Marițica Bibescu

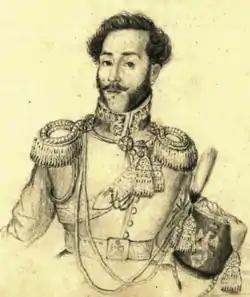
Marițica's first husband, Costache Ghica, in an 1831 drawing by Constantin Lecca

The Russo-Turkish War of 1828 signaled a Westernizing epoch for the Danubian Principalities. Both countries remained under Ottoman suzerainty but were directly governed by the Russian Empire. This "Regulamentul Organic" era, which increased the prestige of lesser boyars, allowed the orphaned youth to focus her efforts on social climbing. A first-hand witness to her matrimonial ascent, Colonel Grigore Lăcusteanu mentions her "superlative pride". Her "vanity" and "unbound cupidity" were noted by the memoirist I. G. Valentineanu, while historian Constantin Gane portrayed her as "quite ambitious". Marițica's first husband was Costache Ghica (1797–1852), a member of the powerful Ghica family. Their wedding took place in Bucharest, on July 29, 1834. Reportedly, it had the blessing of the Băleanu family, but not of Luxița herself.